Margarita Kozhina

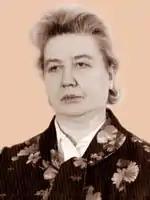
Margarita Kozhina

Margarita Nikolayevna Kozhina (August 1, 1925 – August 11, 2012) was a Soviet and Russian linguist, Doctor of Philology, professor (1973), Honoured scientist of Russian Federation (1991), the founder of Perm school of functional stylistics, famous both within Russia and abroad, the founder of Russian language and stylistics department at Perm State University.